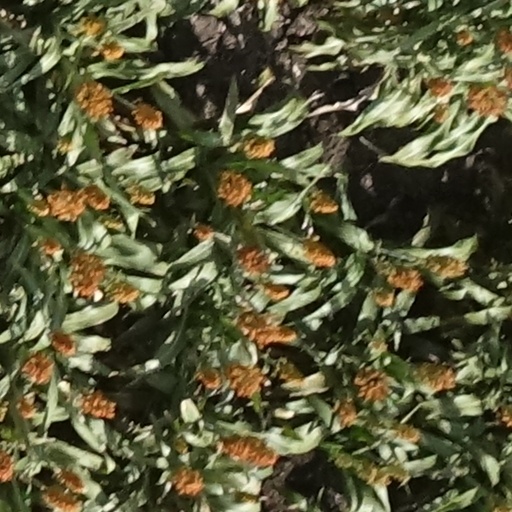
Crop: sorghum